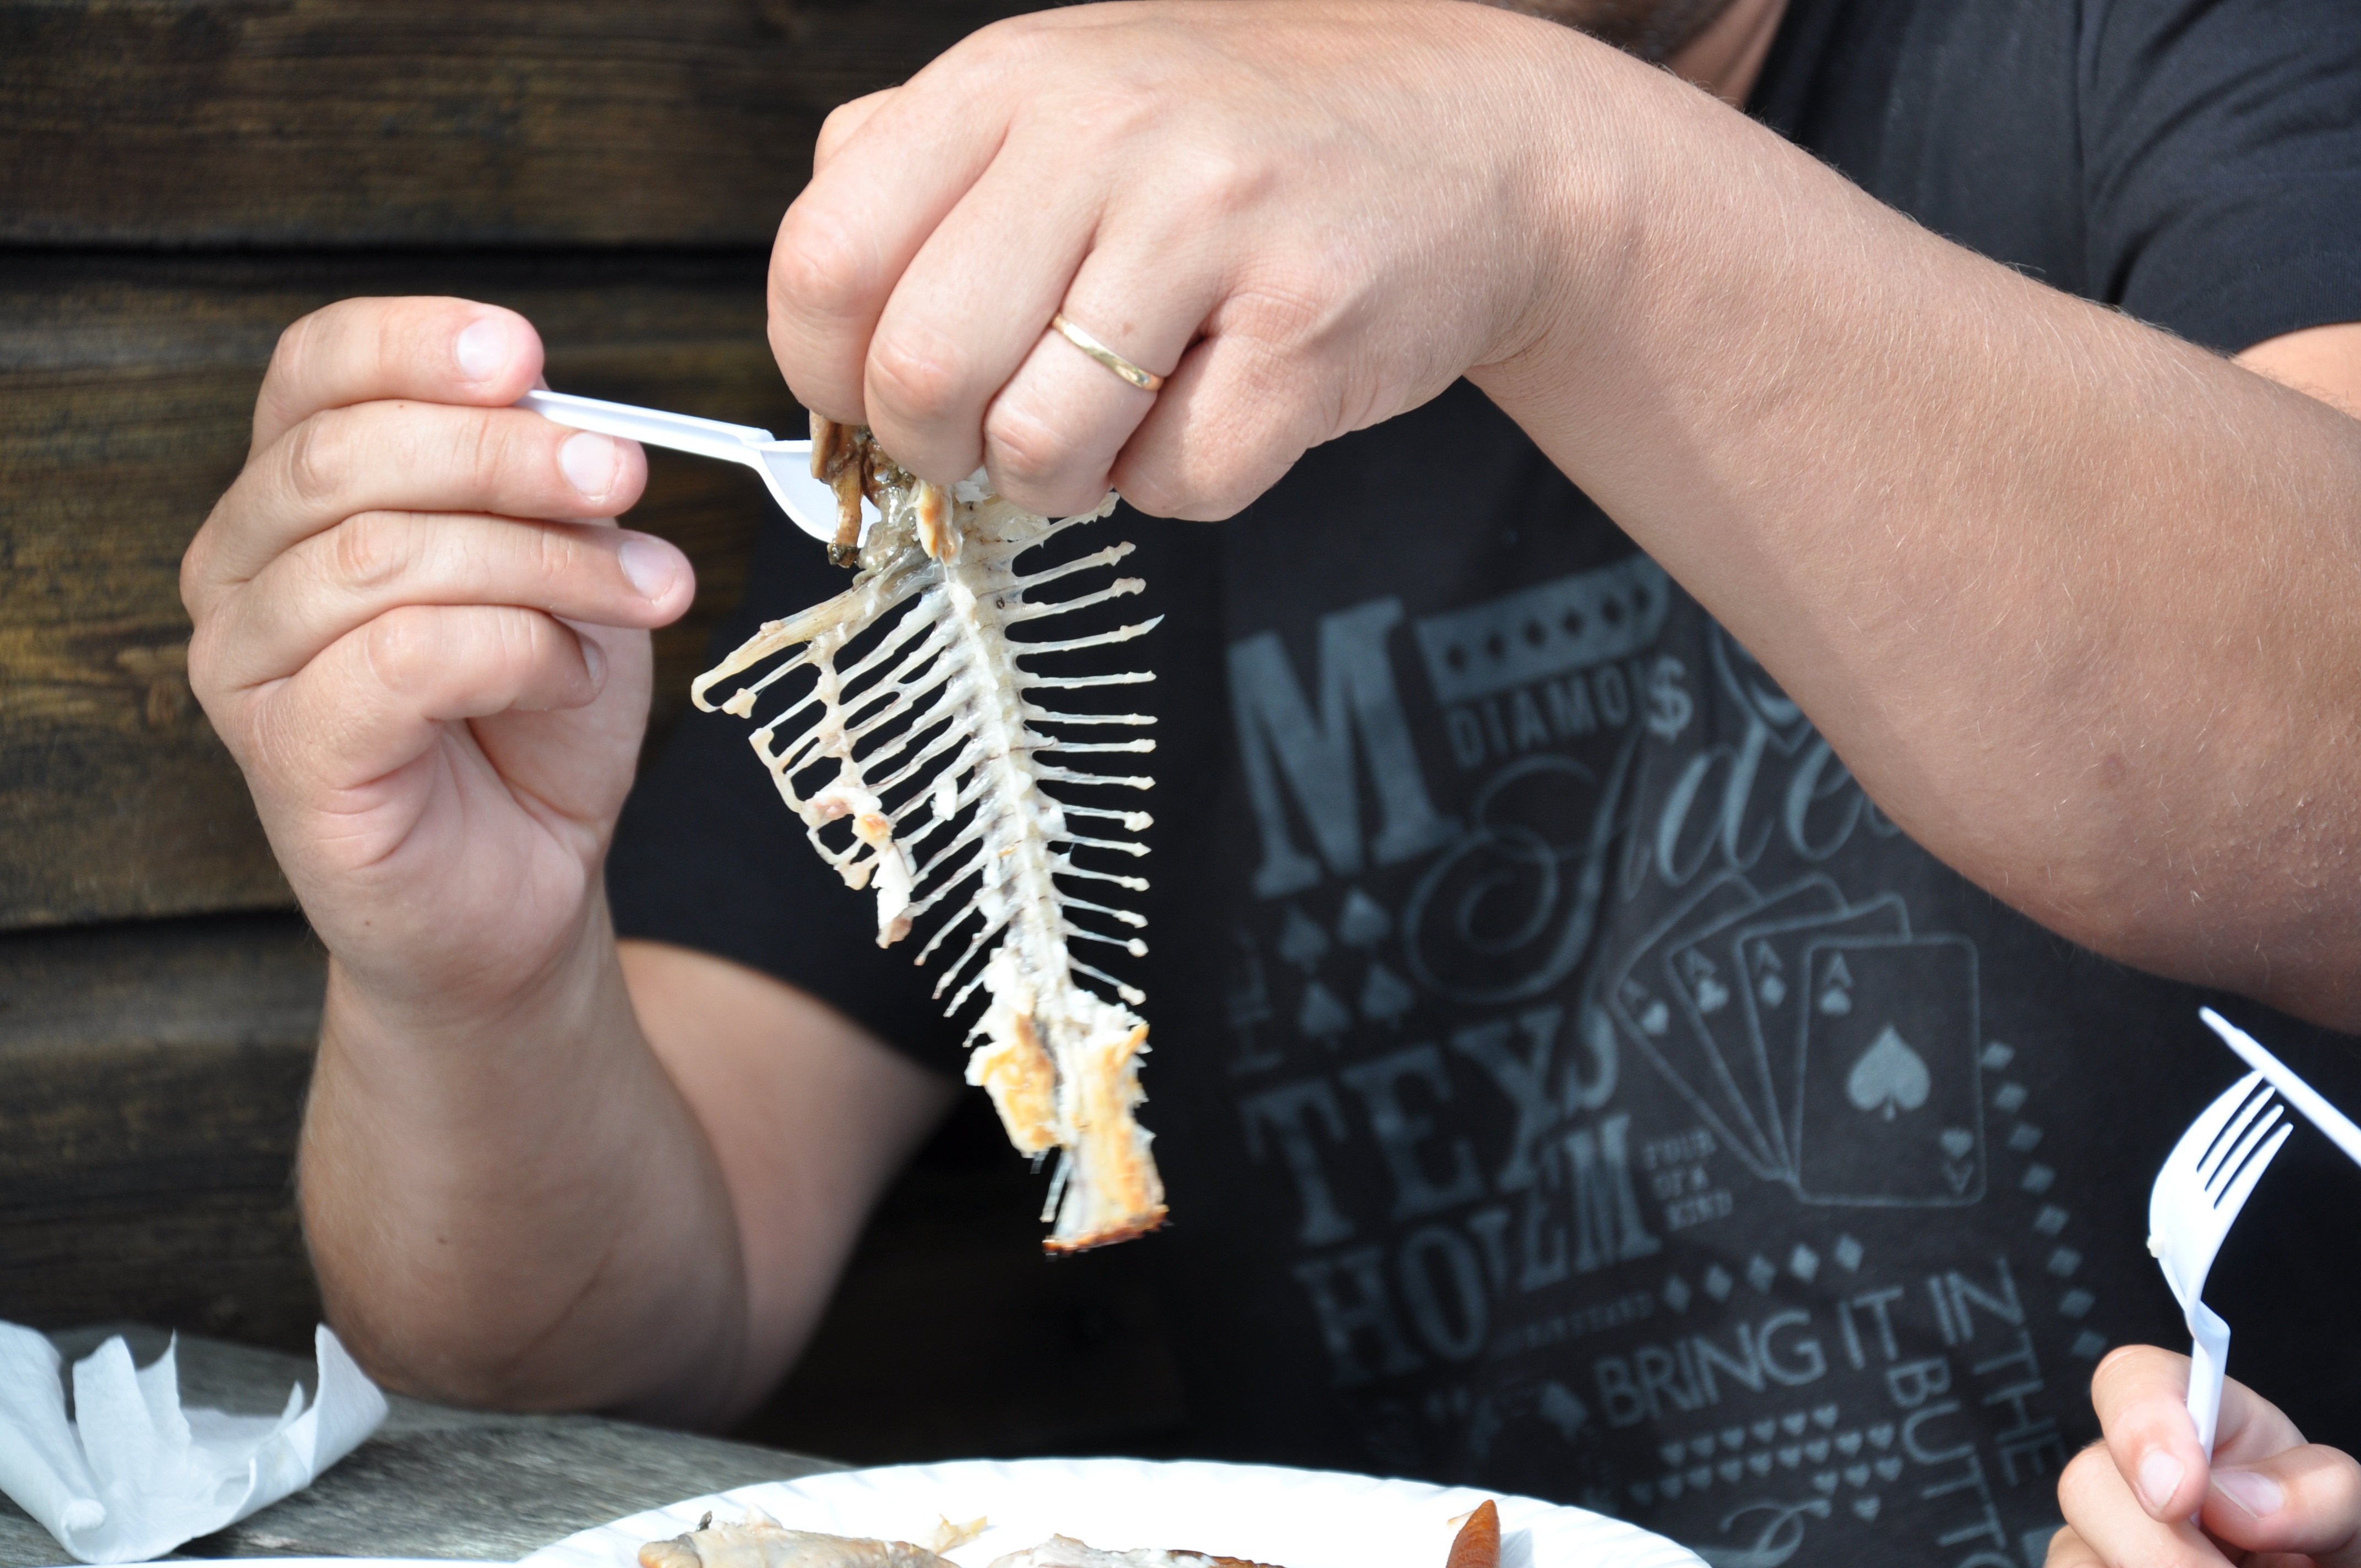
hand, clear, leg, finger, fish, mat, sense, fishbone